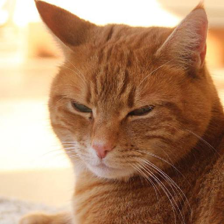
Label: animals